John Harvey Kellogg

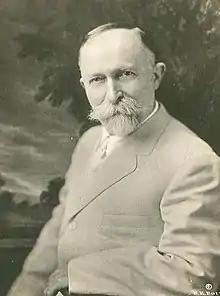
Kellogg,

John Harvey Kellogg (February 26, 1852 – December 14, 1943) was an American businessman, inventor, physician, and advocate of the Progressive Movement. He was the director of the Battle Creek Sanitarium in Battle Creek, Michigan, founded by members of the Seventh-day Adventist Church. It combined aspects of a European spa, a hydrotherapy institution, a hospital and high-class hotel. Kellogg treated the rich and famous, as well as the poor who could not afford other hospitals. According to "Encyclopædia Britannica", his "development of dry breakfast cereals was largely responsible for the creation of the flaked-cereal industry, with the founding and the culmination of the global conglomeration brand of Kellogg's (now Kellanova)."